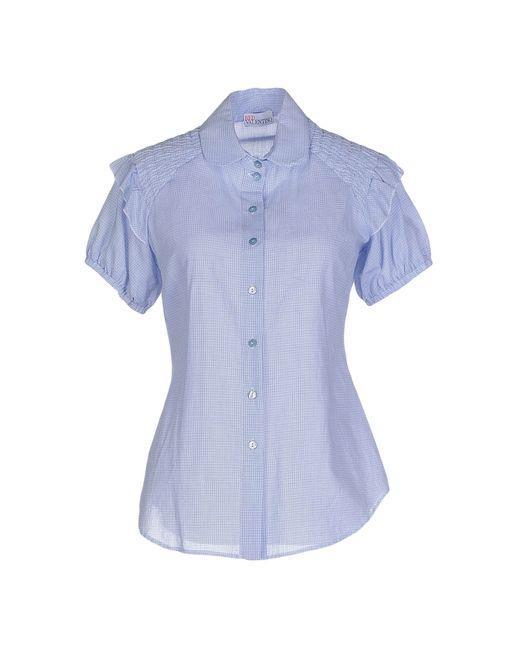
Hellblaues stylisches Partyhemd für Damen